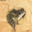
Label: frog